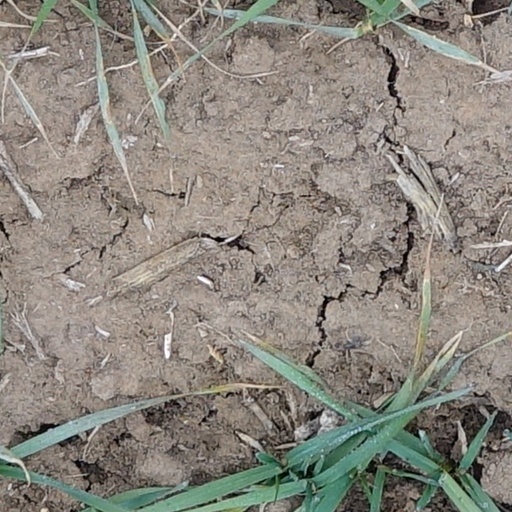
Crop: wheat